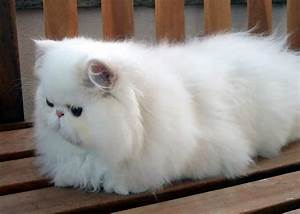
Label: cat